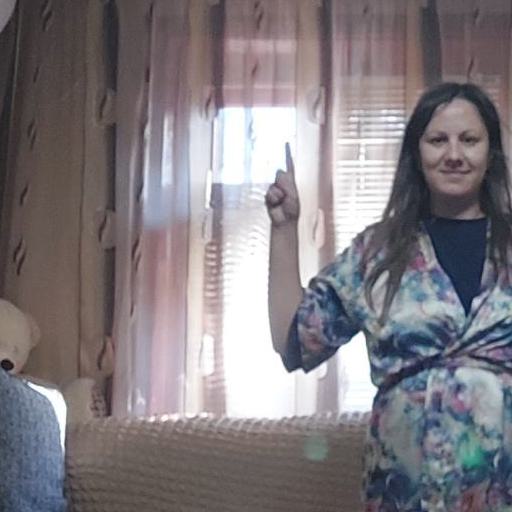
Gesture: one